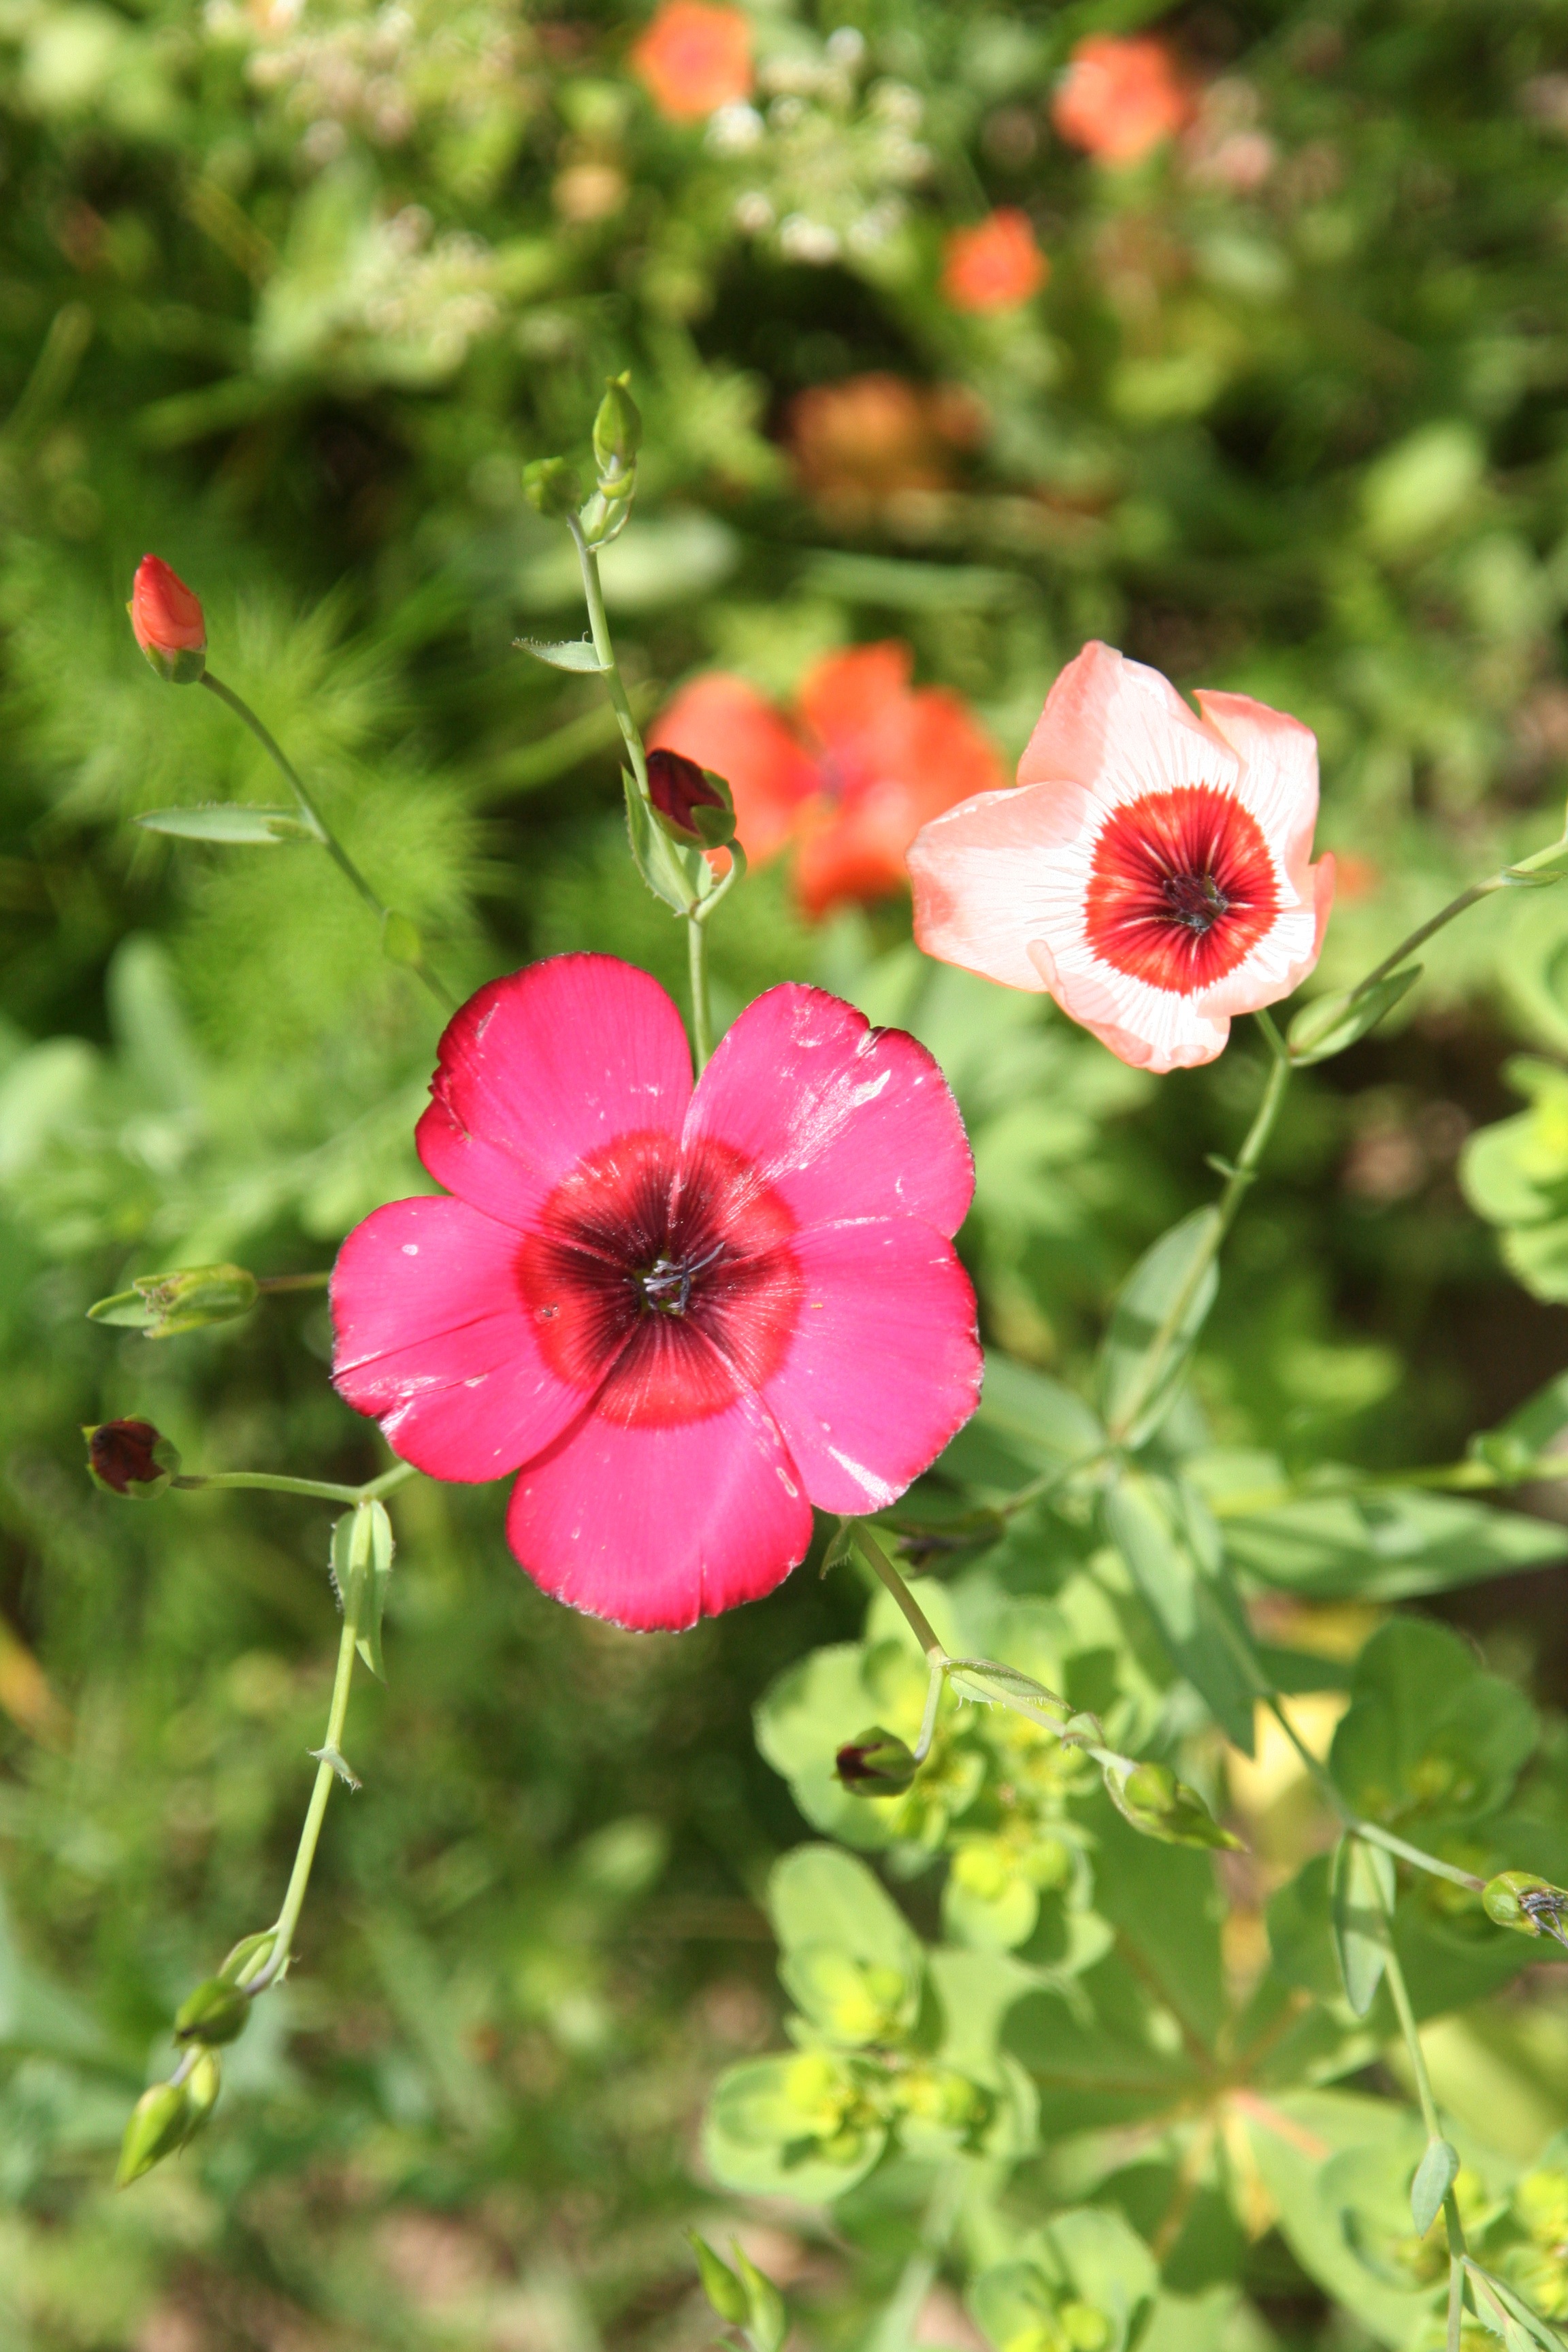
nature, plant, flower, petal, botany, garden, flora, wildflower, geranium, petals, hollyhocks, flowering plant, annual plant, land plant, geraniales